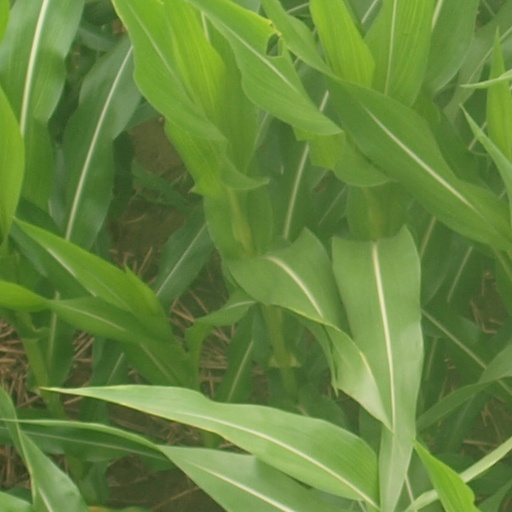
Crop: maize; corn